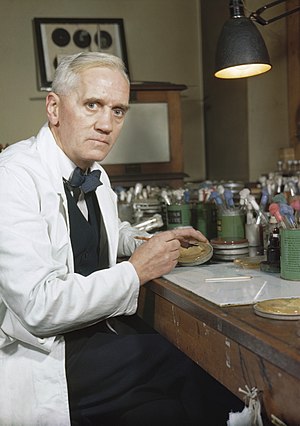
Alexander Fleming
Alexander Fleming i sit laboratorium på St Mary's Hospital i London.
Sir Alexander Fleming var en britisk læge og forsker. Han studerede og underviste senere på Oxford University i England. Han opdagede den antibiotiske substans lysozym og isolerede den antibiotiske substans penicillin fra svampen Penicillium notatum. For dette fik han nobelprisen i medicin